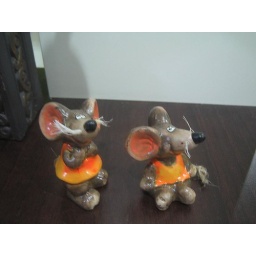
cute mousey in orange shirt